Icebreaker

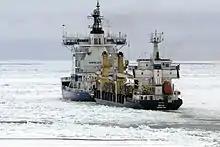
Finnish icebreaker escorting a merchant ship in the Baltic Sea

The second Soviet nuclear icebreaker was NS , the lead ship of the . In service since 1975, she was the first surface ship to reach the North Pole, on August 17, 1977. Several nuclear-powered icebreakers were also built outside the Soviet Union. Two shallow-draft "Taymyr"-class nuclear icebreakers were built in Finland for the Soviet Union in the late 1980s.